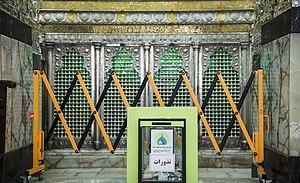
La pandémie de Covid-19 a affecté les religions de diverses manières, par l'annulation des services de culte de diverses confessions, la fermeture des écoles du dimanche, ainsi que l'annulation des pèlerinages entourant les célébrations et les fêtes. De nombreuses églises, synagogues, mosquées et temples ont diffusé leur culte par le biais de la diffusion en direct au long de la pandémie.